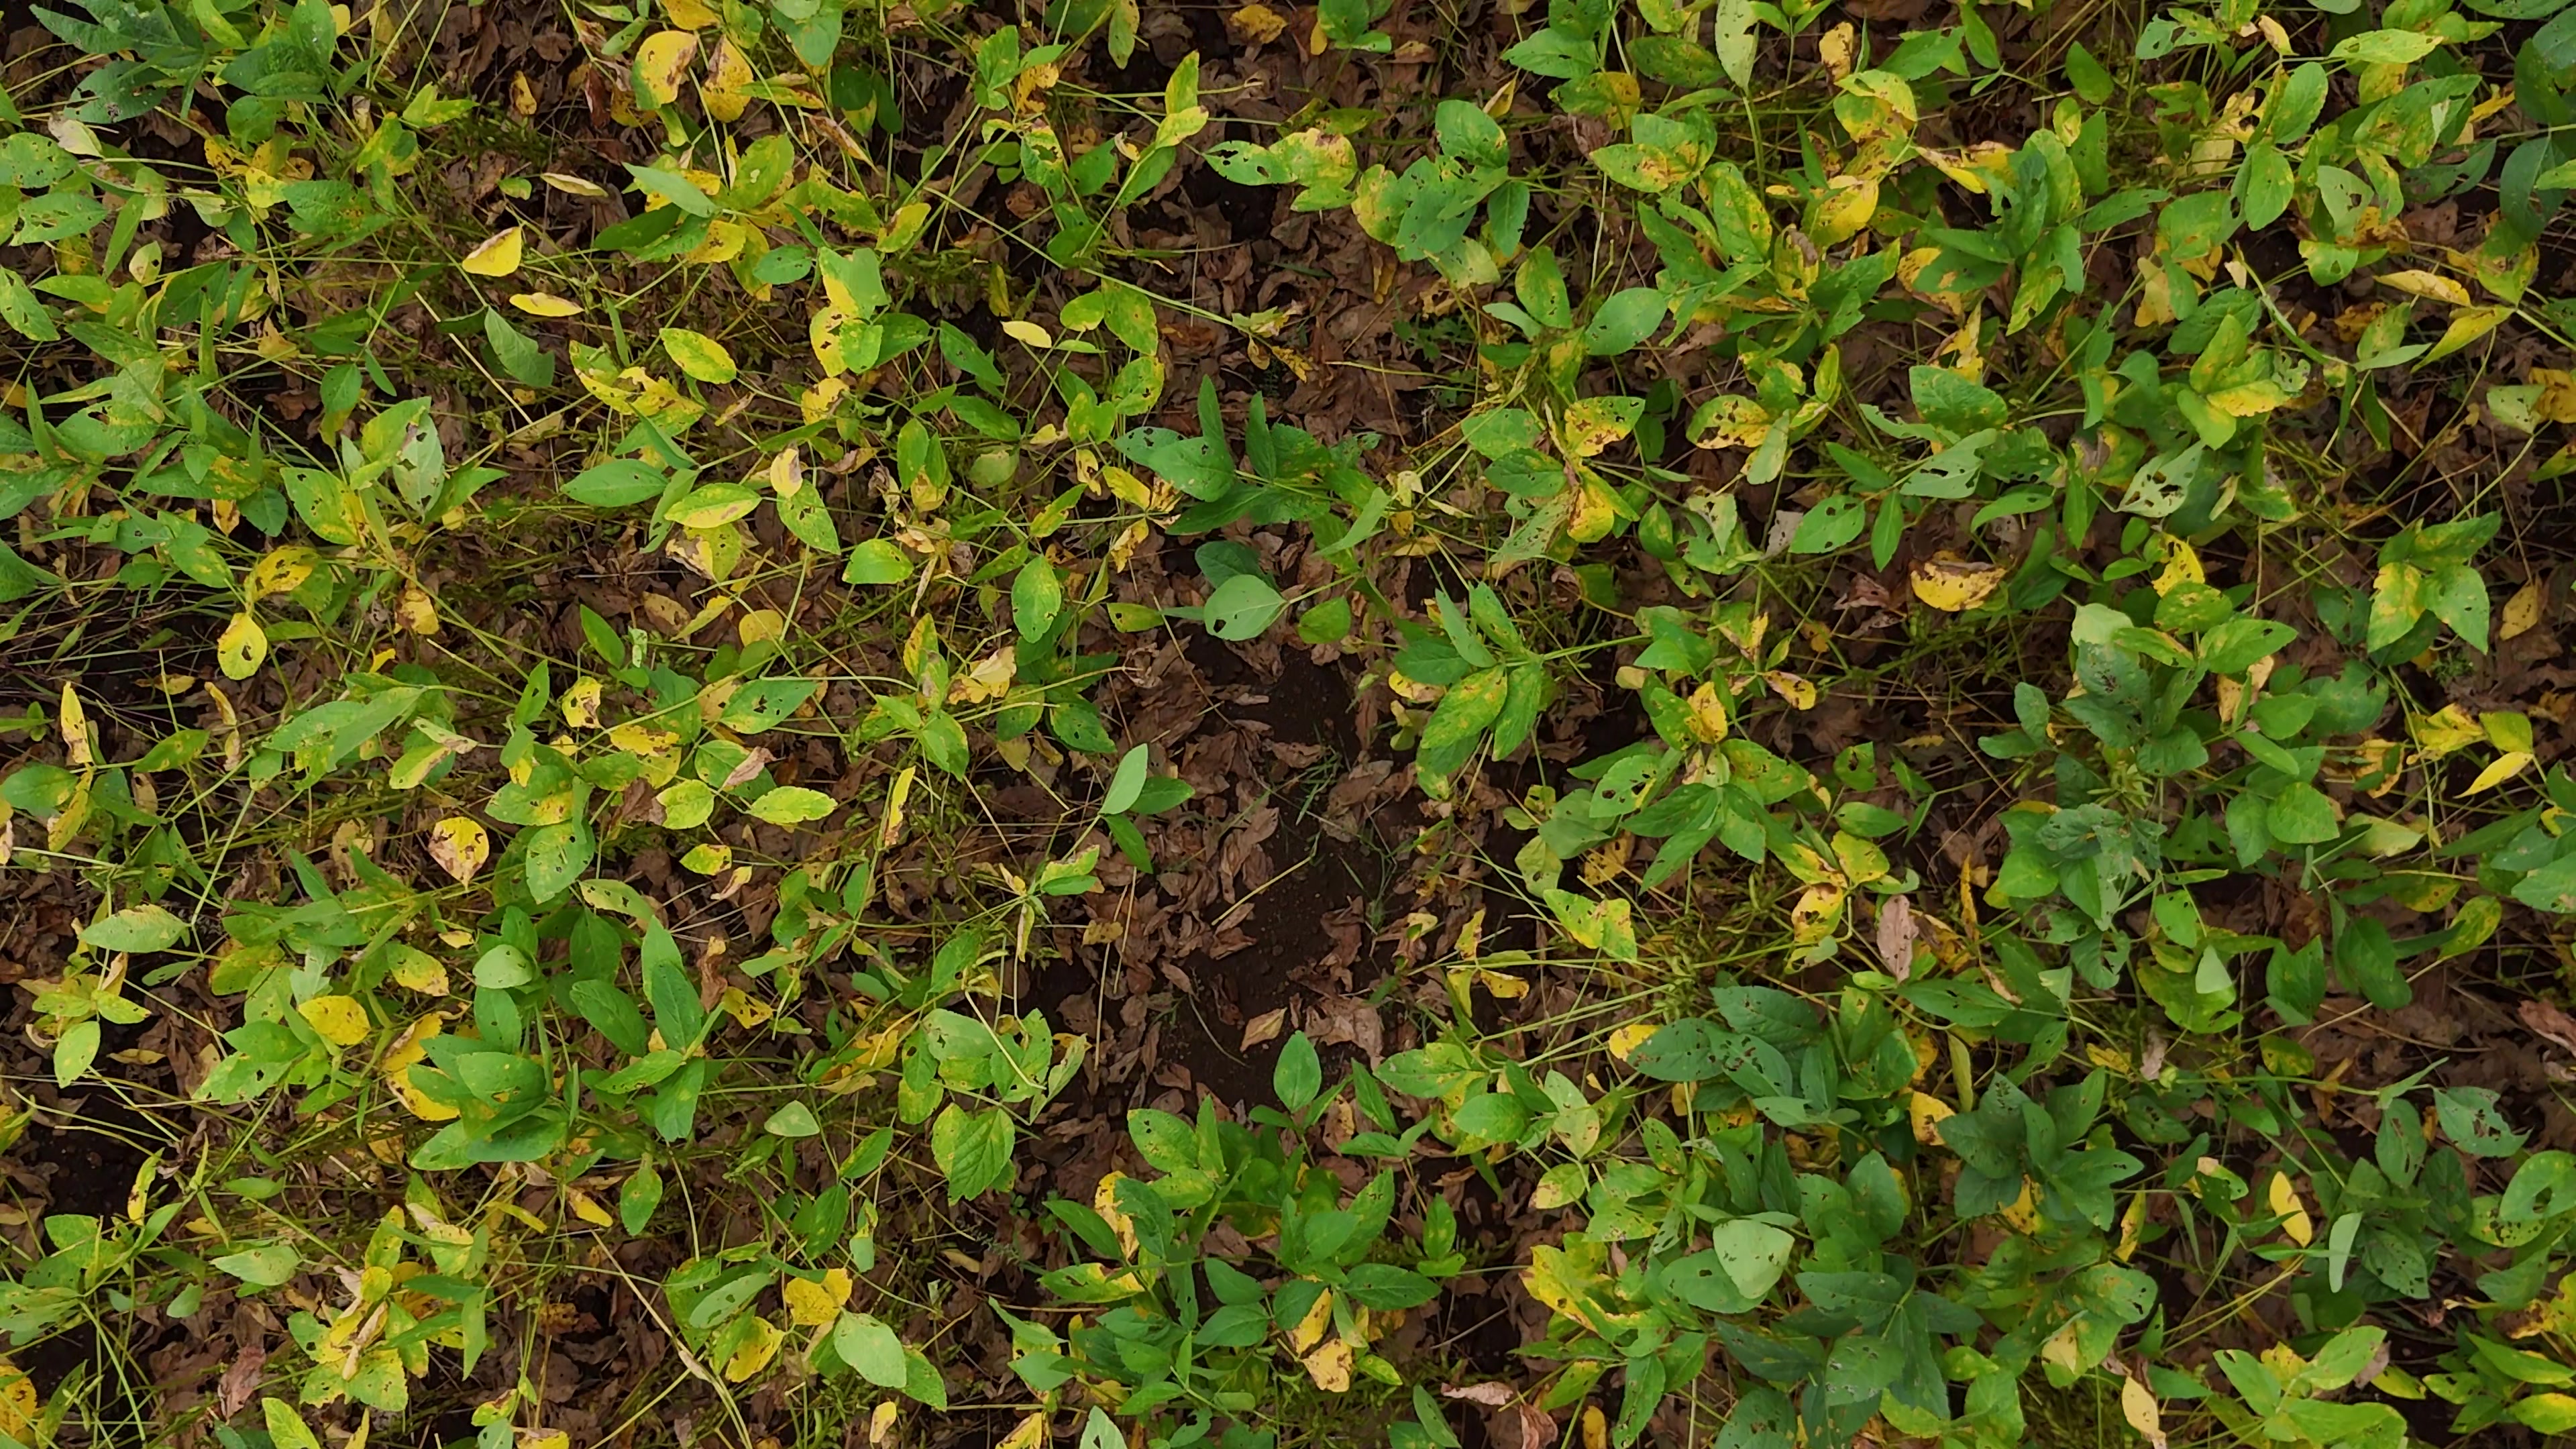
Label: Rust